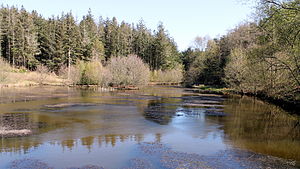
Tornby Klitplantage
Horsedammen i Tornby Klitplantage
Horsedammen i Tornby Klitplantage
Tornby Klitplantage er beliggende ca. fire kilometer syd for Hirtshals hvor plantagens bevoksningsgrænse mod Jammerbugten følger en 15 – 25 meter havskrænt som er gennembrudt af talrige dybt nedskårne ådale.